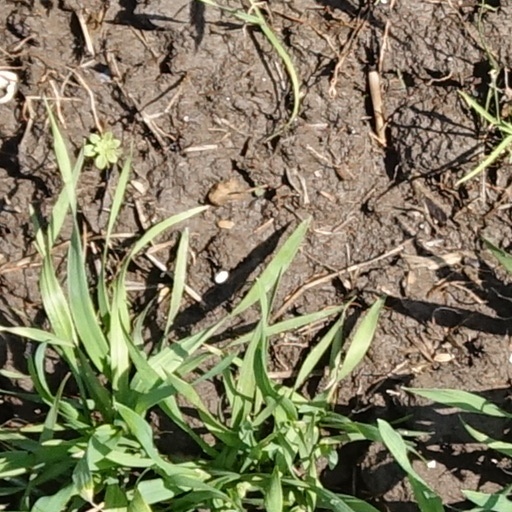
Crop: wheat